Kilpatrick and Beatty text-messaging scandal

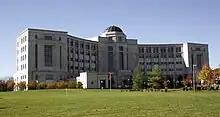
Michigan Hall of Justice, home of the Michigan Supreme Court

In October, plaintiffs' attorney Mike Stefani received thousands of text messages he had been endeavoring to obtain via subpoena—the messages indicated an affair between Kilpatrick and Beatty. A day after he presented the files to the city's attorneys, Kilpatrick announced that he had agreed to settle the case, and the city counsel approved the $8.4 million deal, which included a proviso that Stefani would turn the files over to the mayor. After the "Detroit Free Press" filed a Michigan Freedom of Information Act (FOIA) request, the proviso was removed from the main settlement document and put into a confidential supplement.